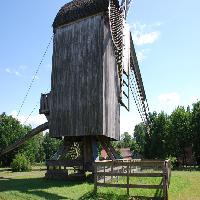
Weather: sun or clear